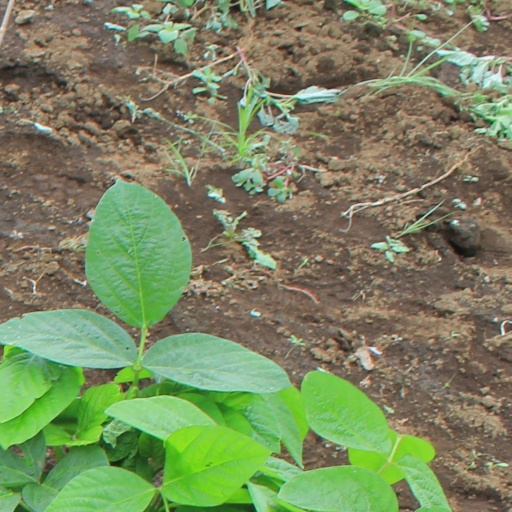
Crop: soybean